Elisa Santoni

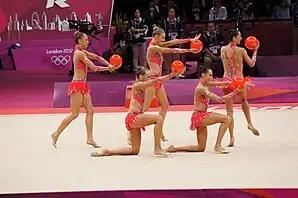
Italian Group in 5 Balls at the 2012 Summer Olympics

One of the veterans of the Italian group, she has competed in 3 Olympic Games, a member of silver medalist group at the 2004 Summer Olympics in Athens and the bronze medal winning group at the 2012 Summer Olympics in London. She also competed in the Italian Group competed at the 2008 Summer Olympics in Beijing which finishing 4th in the Group All-around. She was part of the 2010 and 2011 Italian Group that competed at the World Championships that won the Group All-around gold medal. Her teammates also won a pair of bronze medals at the 2012 World Cup Final in 5 Balls and 3 Ribbons + 2 Hoops.